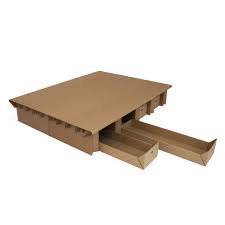
Label: cardboard